Women in the Bible

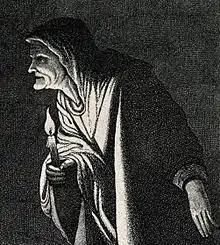
"Witch of Endor" by Adam Elsheimer

In the Book of Samuel, Bathsheba is a married woman who is noticed by king David while she is bathing. He has her brought to him, and she becomes pregnant. The text in the Bible does not explicitly state whether Bathsheba consented to sex. David successfully plots the death of her husband Uriah, and she becomes one of David's wives. Their child is killed as divine punishment, but Bathsheba later has another child, Solomon. In the Book of Kings, when David is old, she and the prophet Nathan convince David to let Solomon take the throne instead of an older brother.